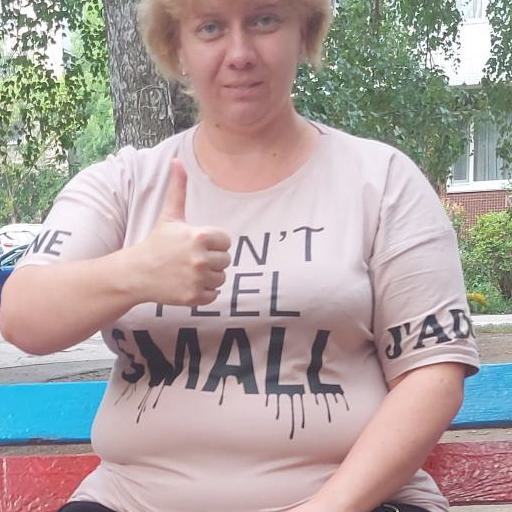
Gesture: like